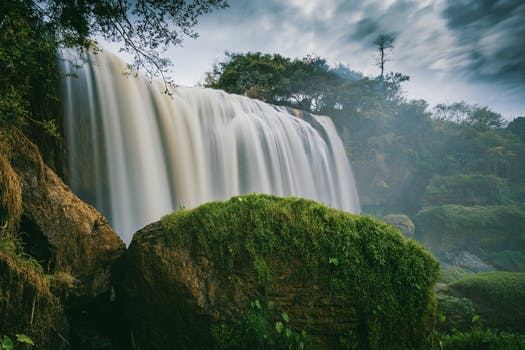
Label: No Watermark